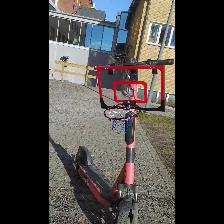
Label: NonHuman